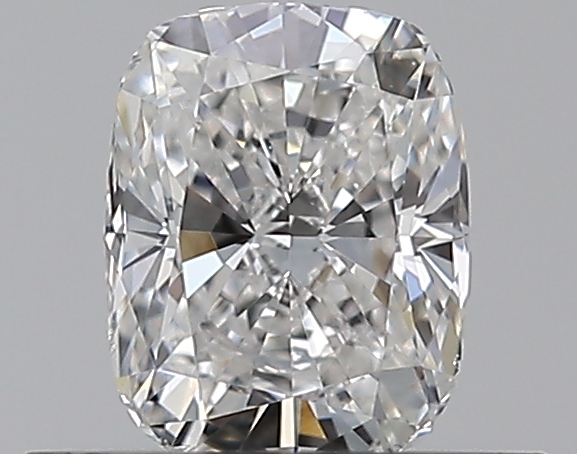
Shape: cushion
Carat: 0.5
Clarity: VS2
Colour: E
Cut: GD
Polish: EX
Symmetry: GD
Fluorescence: N
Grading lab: GIA
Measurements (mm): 5.2 x 4.08 x 2.89